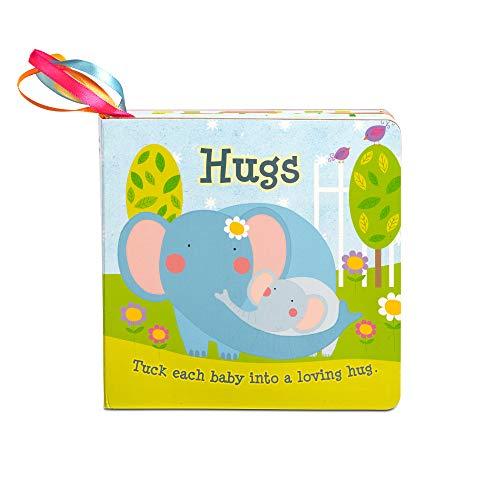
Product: Melissa & Doug Children's Book - Hugs (Board Book with 5 Play Tags to Tuck into Pockets, Great Gift for Girls and Boys - Best for Babies and Toddlers, 12 Month Olds, 1 and 2 Year Olds)
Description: Hugs board book with pockets and attached play tags.
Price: $6.99
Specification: ProductDimensions:6x1.1x6inches|ItemWeight:6.9ounces|ShippingWeight:6.9ounces(Viewshippingratesandpolicies)|ASIN:1950013367